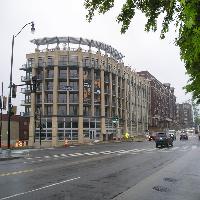
Weather: cloudy or overcast